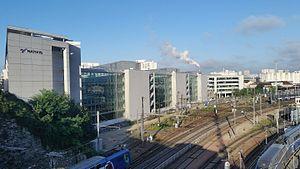
Natixis est un établissement financier français créé en 2006, filiale du groupe BPCE, lui-même issu de la fusion des groupes Caisse d'épargne et Banque populaire.